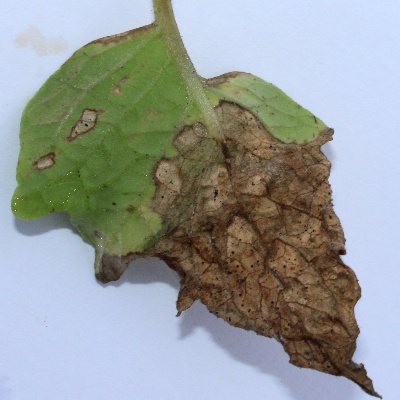
Crop: Tomato
Condition: septoria leaf spot